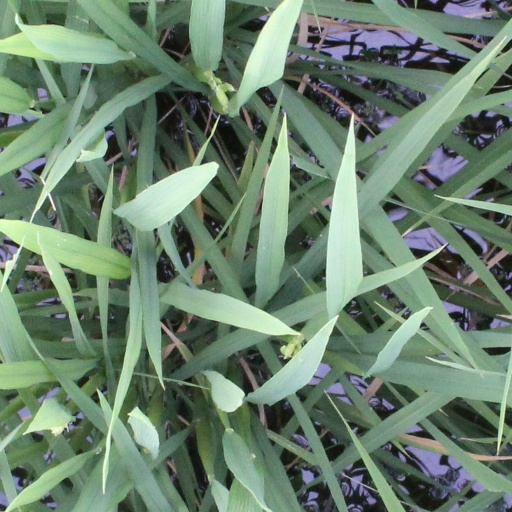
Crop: rice